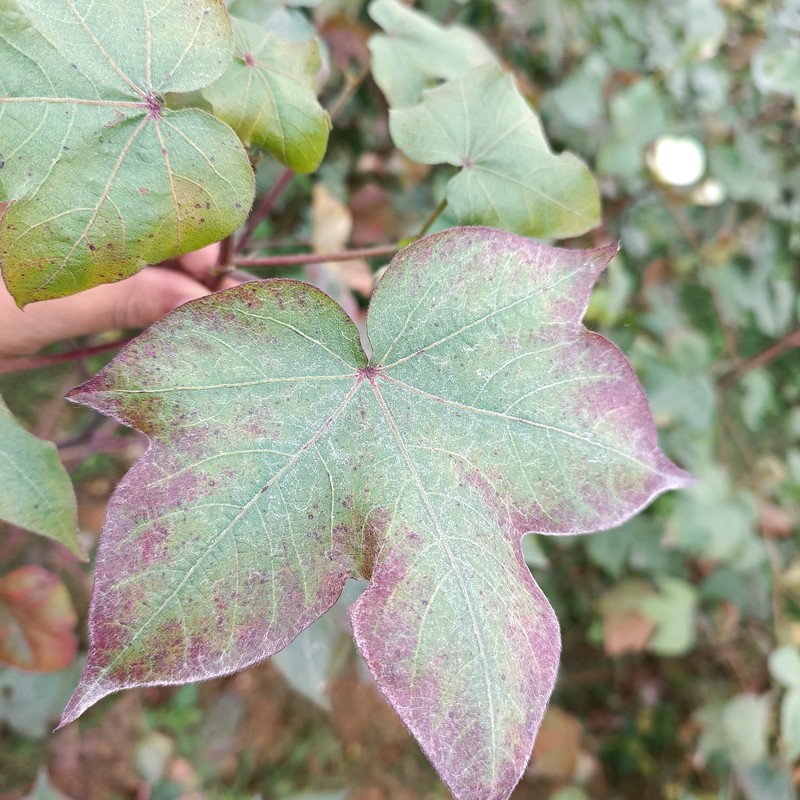
Label: Leaf Redding